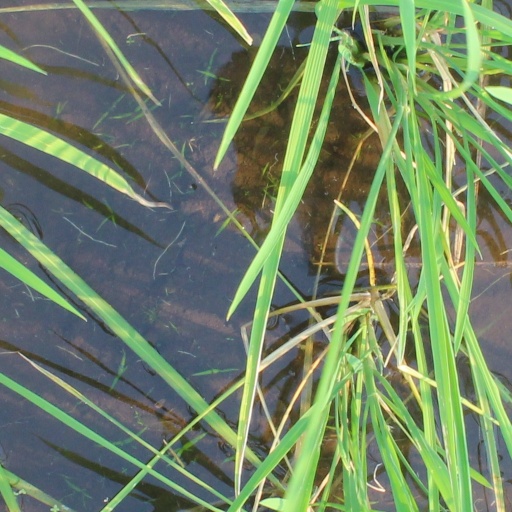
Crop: rice